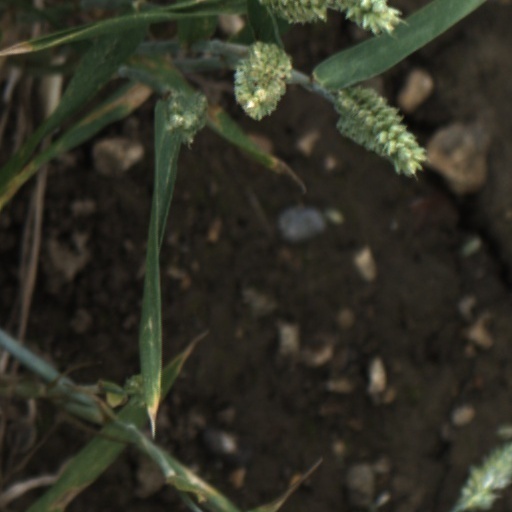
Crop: wheat